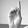
ASL letter: D